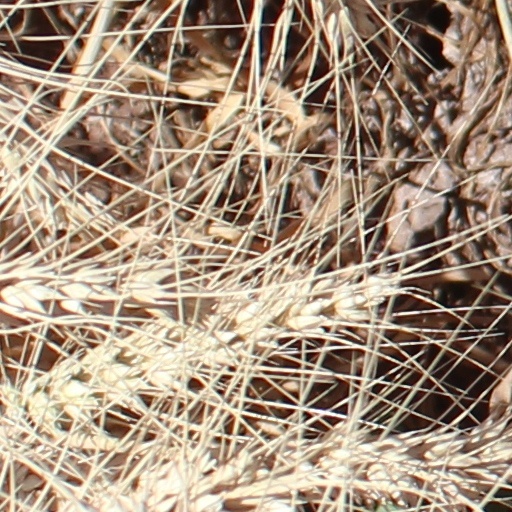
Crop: wheat